Sole Front for Women's Rights

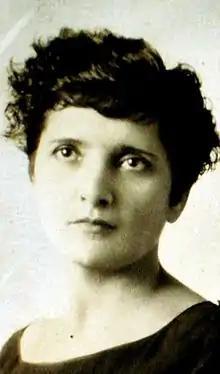
Elvia Carrillo Puerto, who organized the three National Congresses of Women Workers and Peasants in 1931, 1933, and 1934

Carrillo organized the first National Congress of Women Workers and Peasants, which took place in October 1931. The congress, which was held at the Alvaro Obregón Civic Center in Mexico City, was attended by delegates from 12 states and 10 different activist organizations. Delegates included both communists and members of the PNR. These groups took different approaches to women's organizing, with the communists, led by María del Refugio García, focusing primarily on female laborers and peasants and arguing for women's integration into labor and peasant organizations. In contrast, the members of the PNR, led by Florinda Lazos León, advocated for separate women's organizations, focusing primarily on women's suffrage. These differences led to conflict between the two groups, culminating in the arrest of 15 communist delegates after they shouted "subversive" slogans at President Pascual Ortiz Rubio, who was present at the congress. According to the a newspaper published by the Mexican Communist Party (PCM), the delegates sang revolutionary hymns and shouted chants in support of the Communist Party, the Soviet Union, workers, and "poor people in general". Ultimately, the congress approved the creation of a Mexican Women's Confederation, which would unite various women's interest groups.